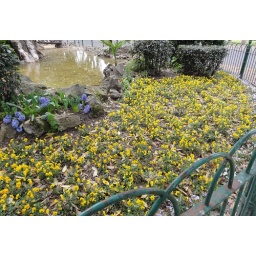
flowers in the water clock garden